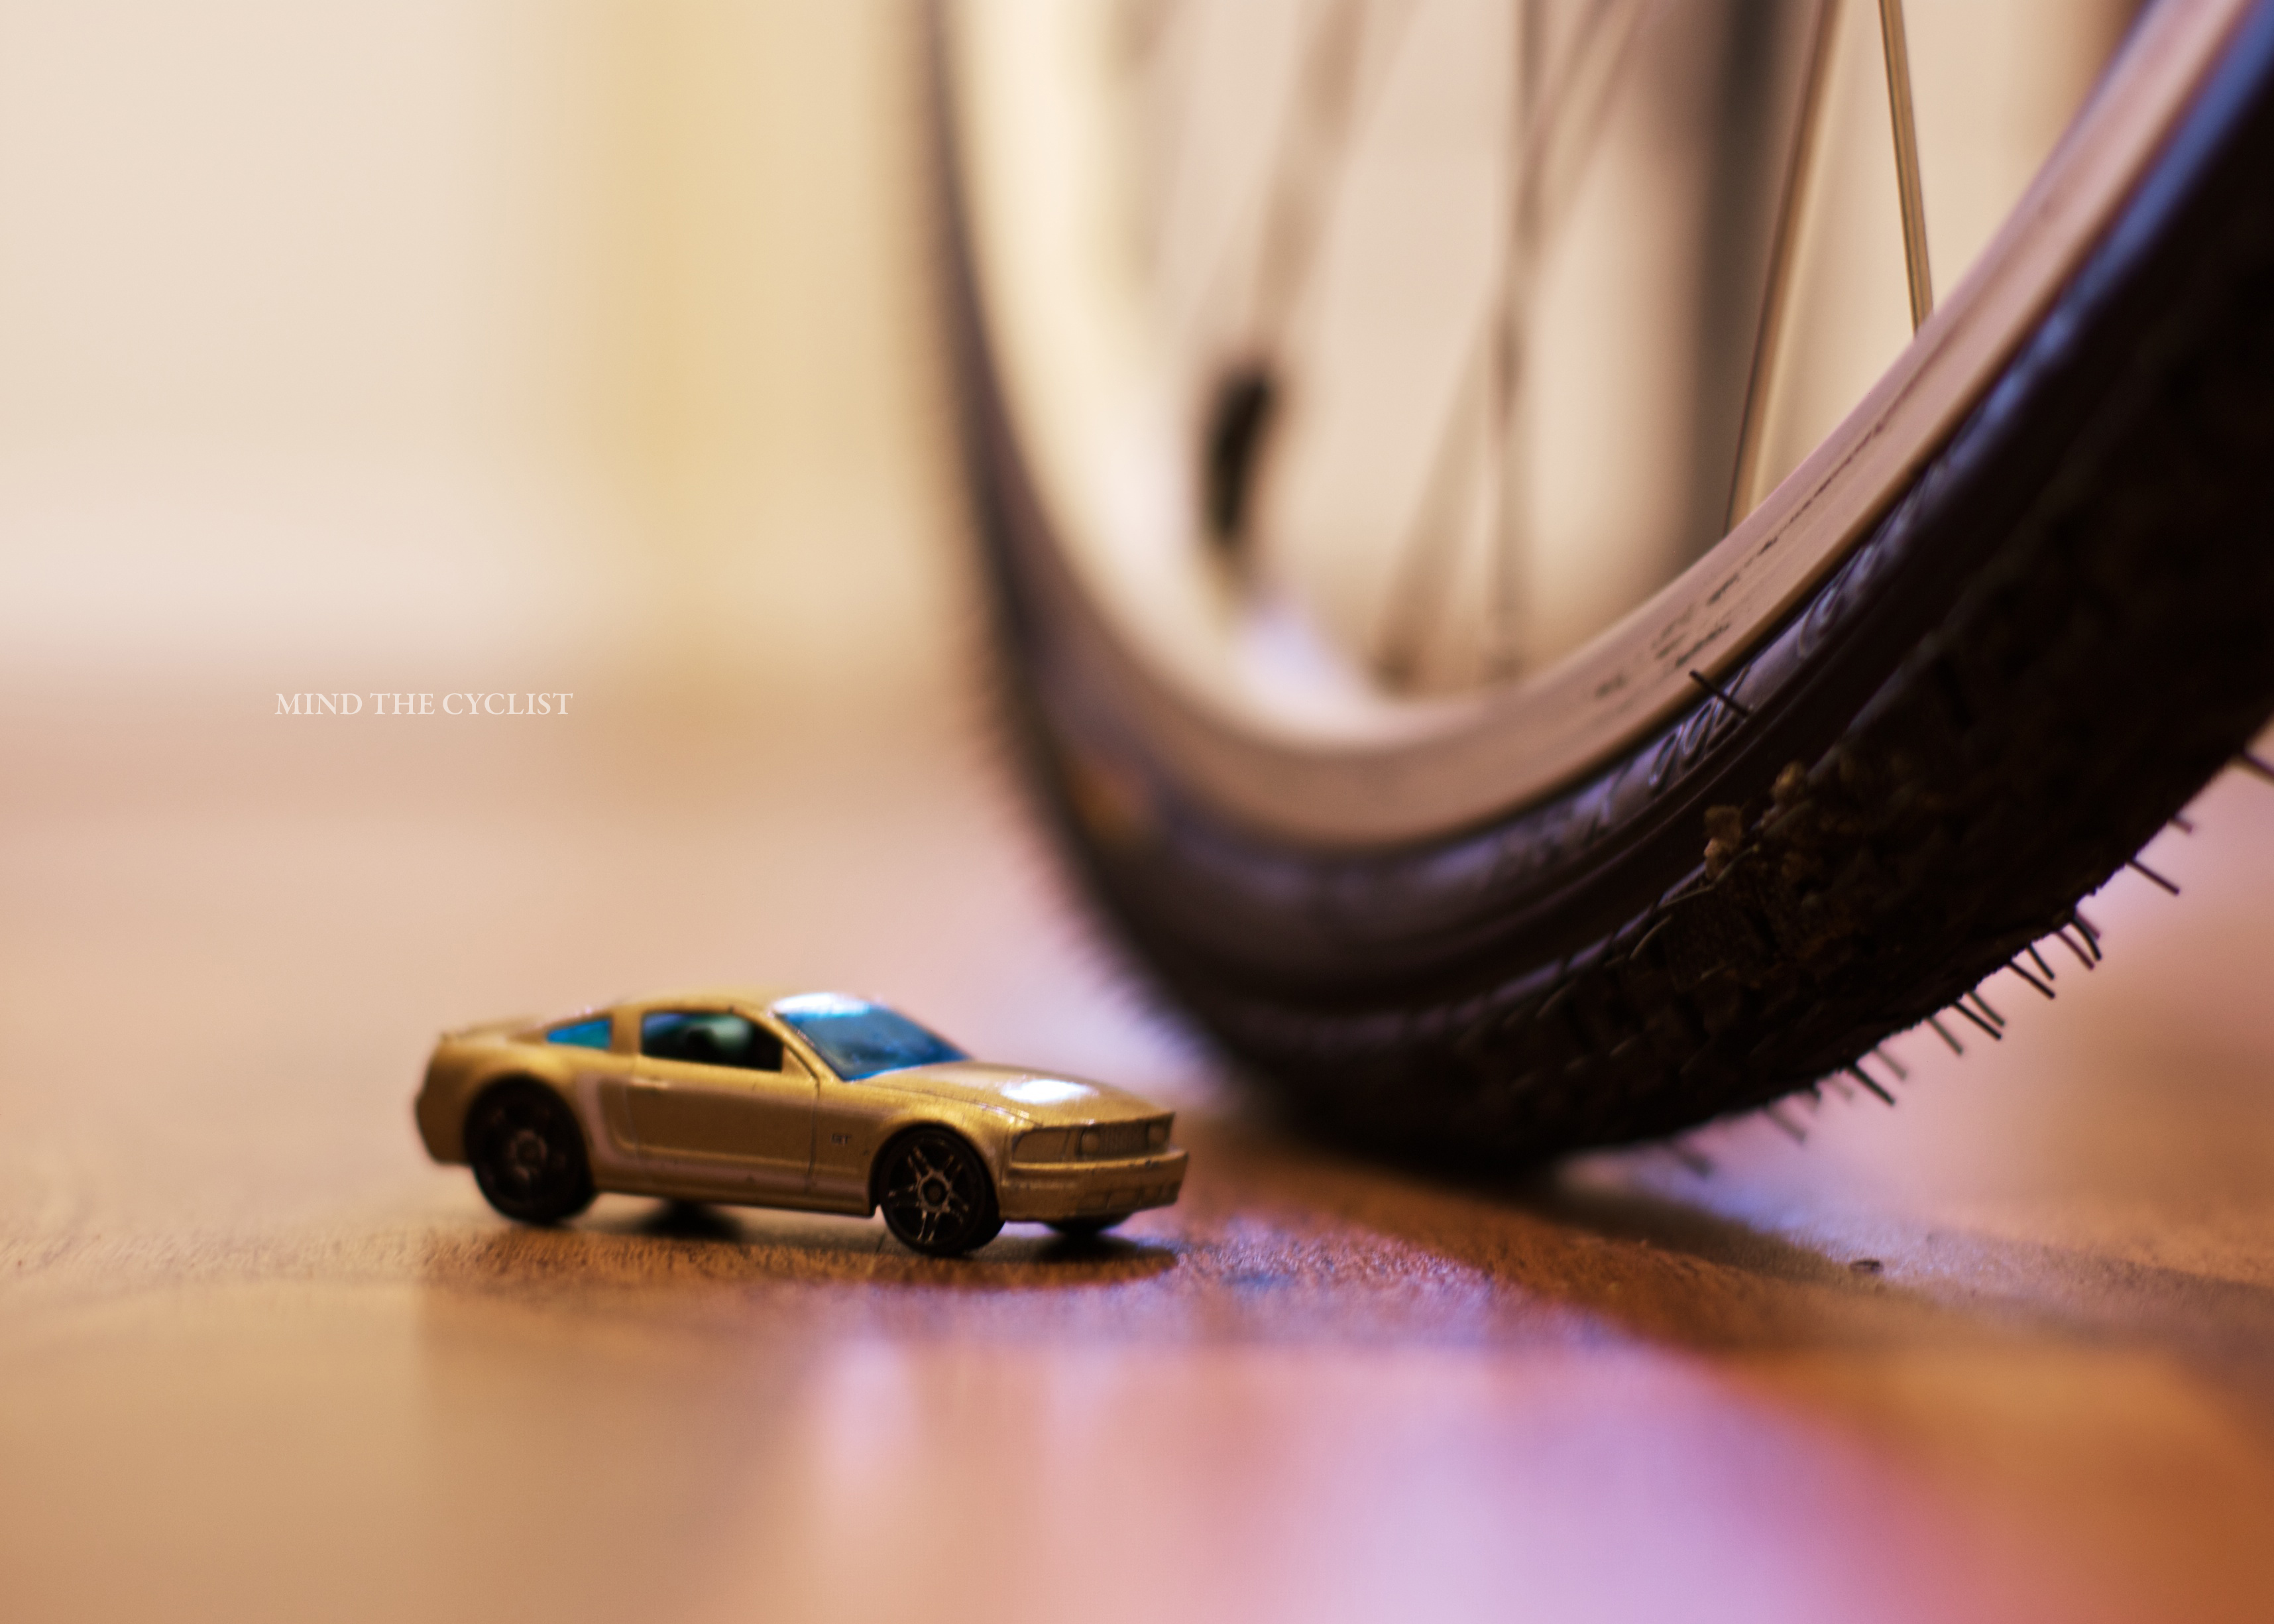
car, wheel, driving, bicycle, bike, cyclist, vehicle, small, tire, cycle, sports car, close up, supercar, 50mm, sony, gt, dof, rubber, toycar, a100, treads, rims, automobile make, automotive design, automotive tire